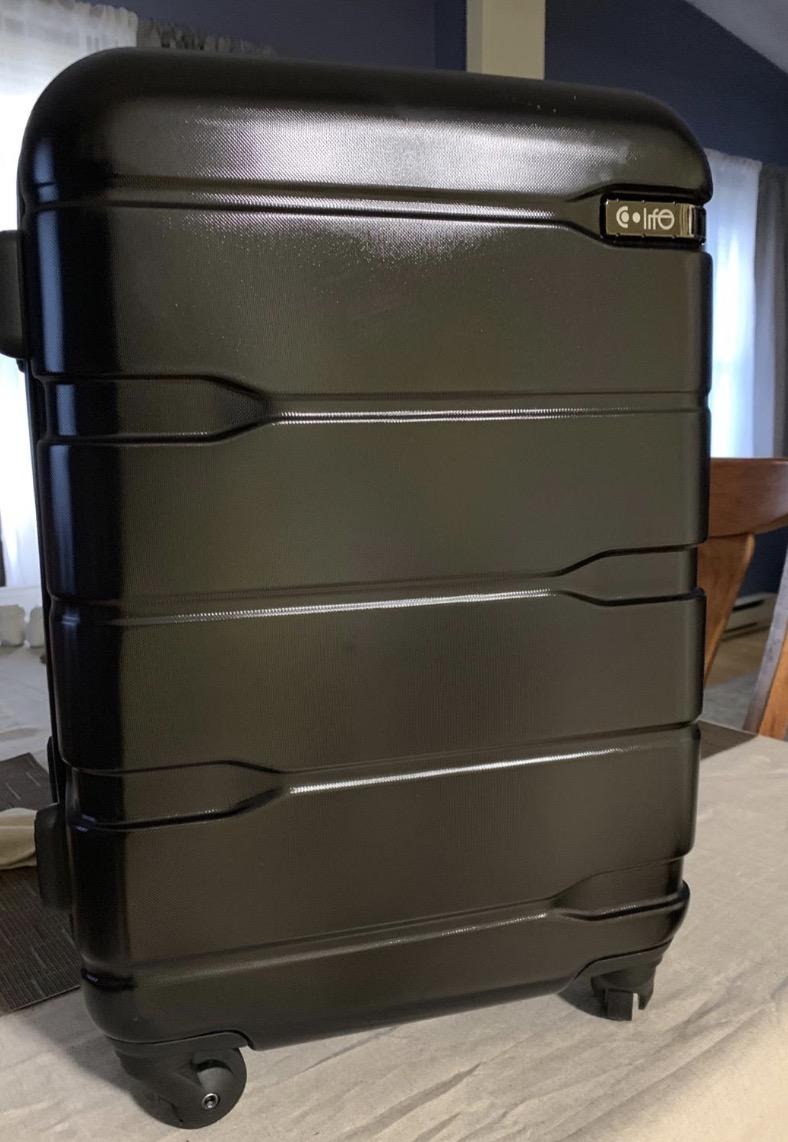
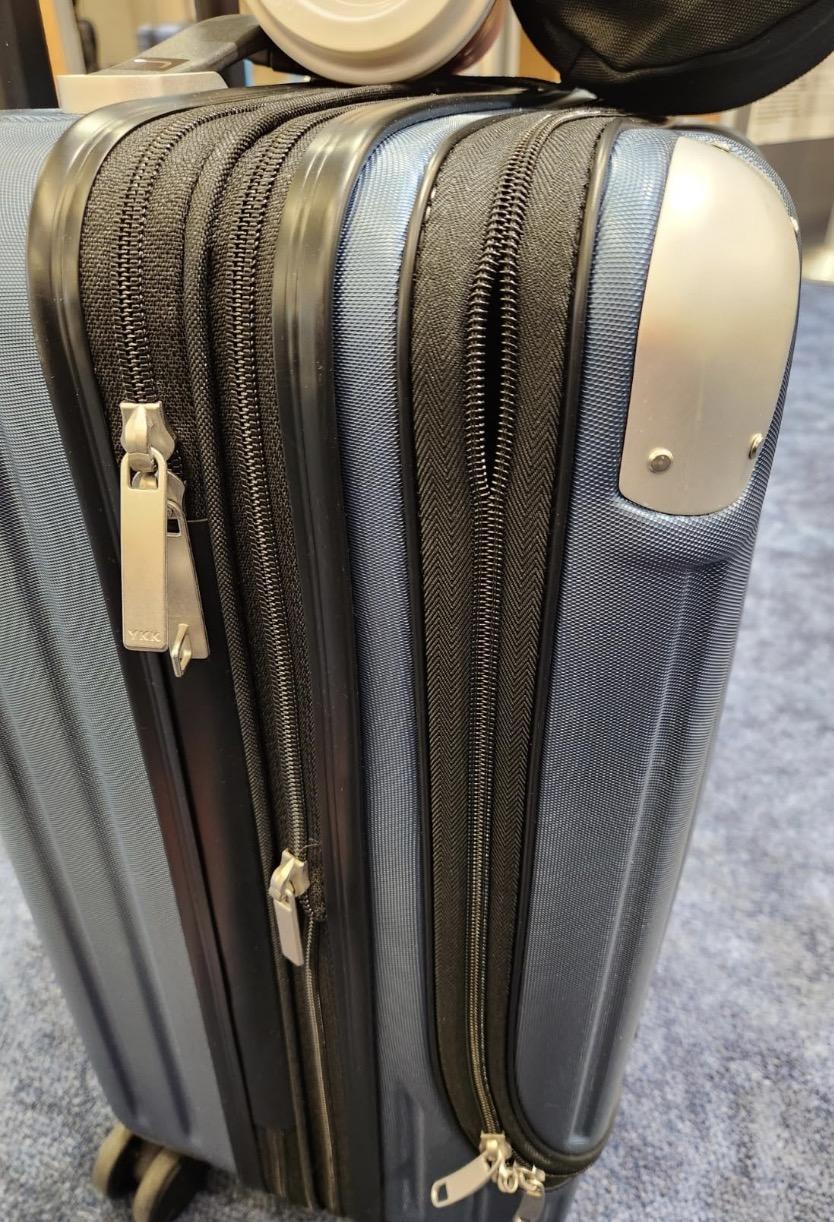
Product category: items_tea
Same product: no